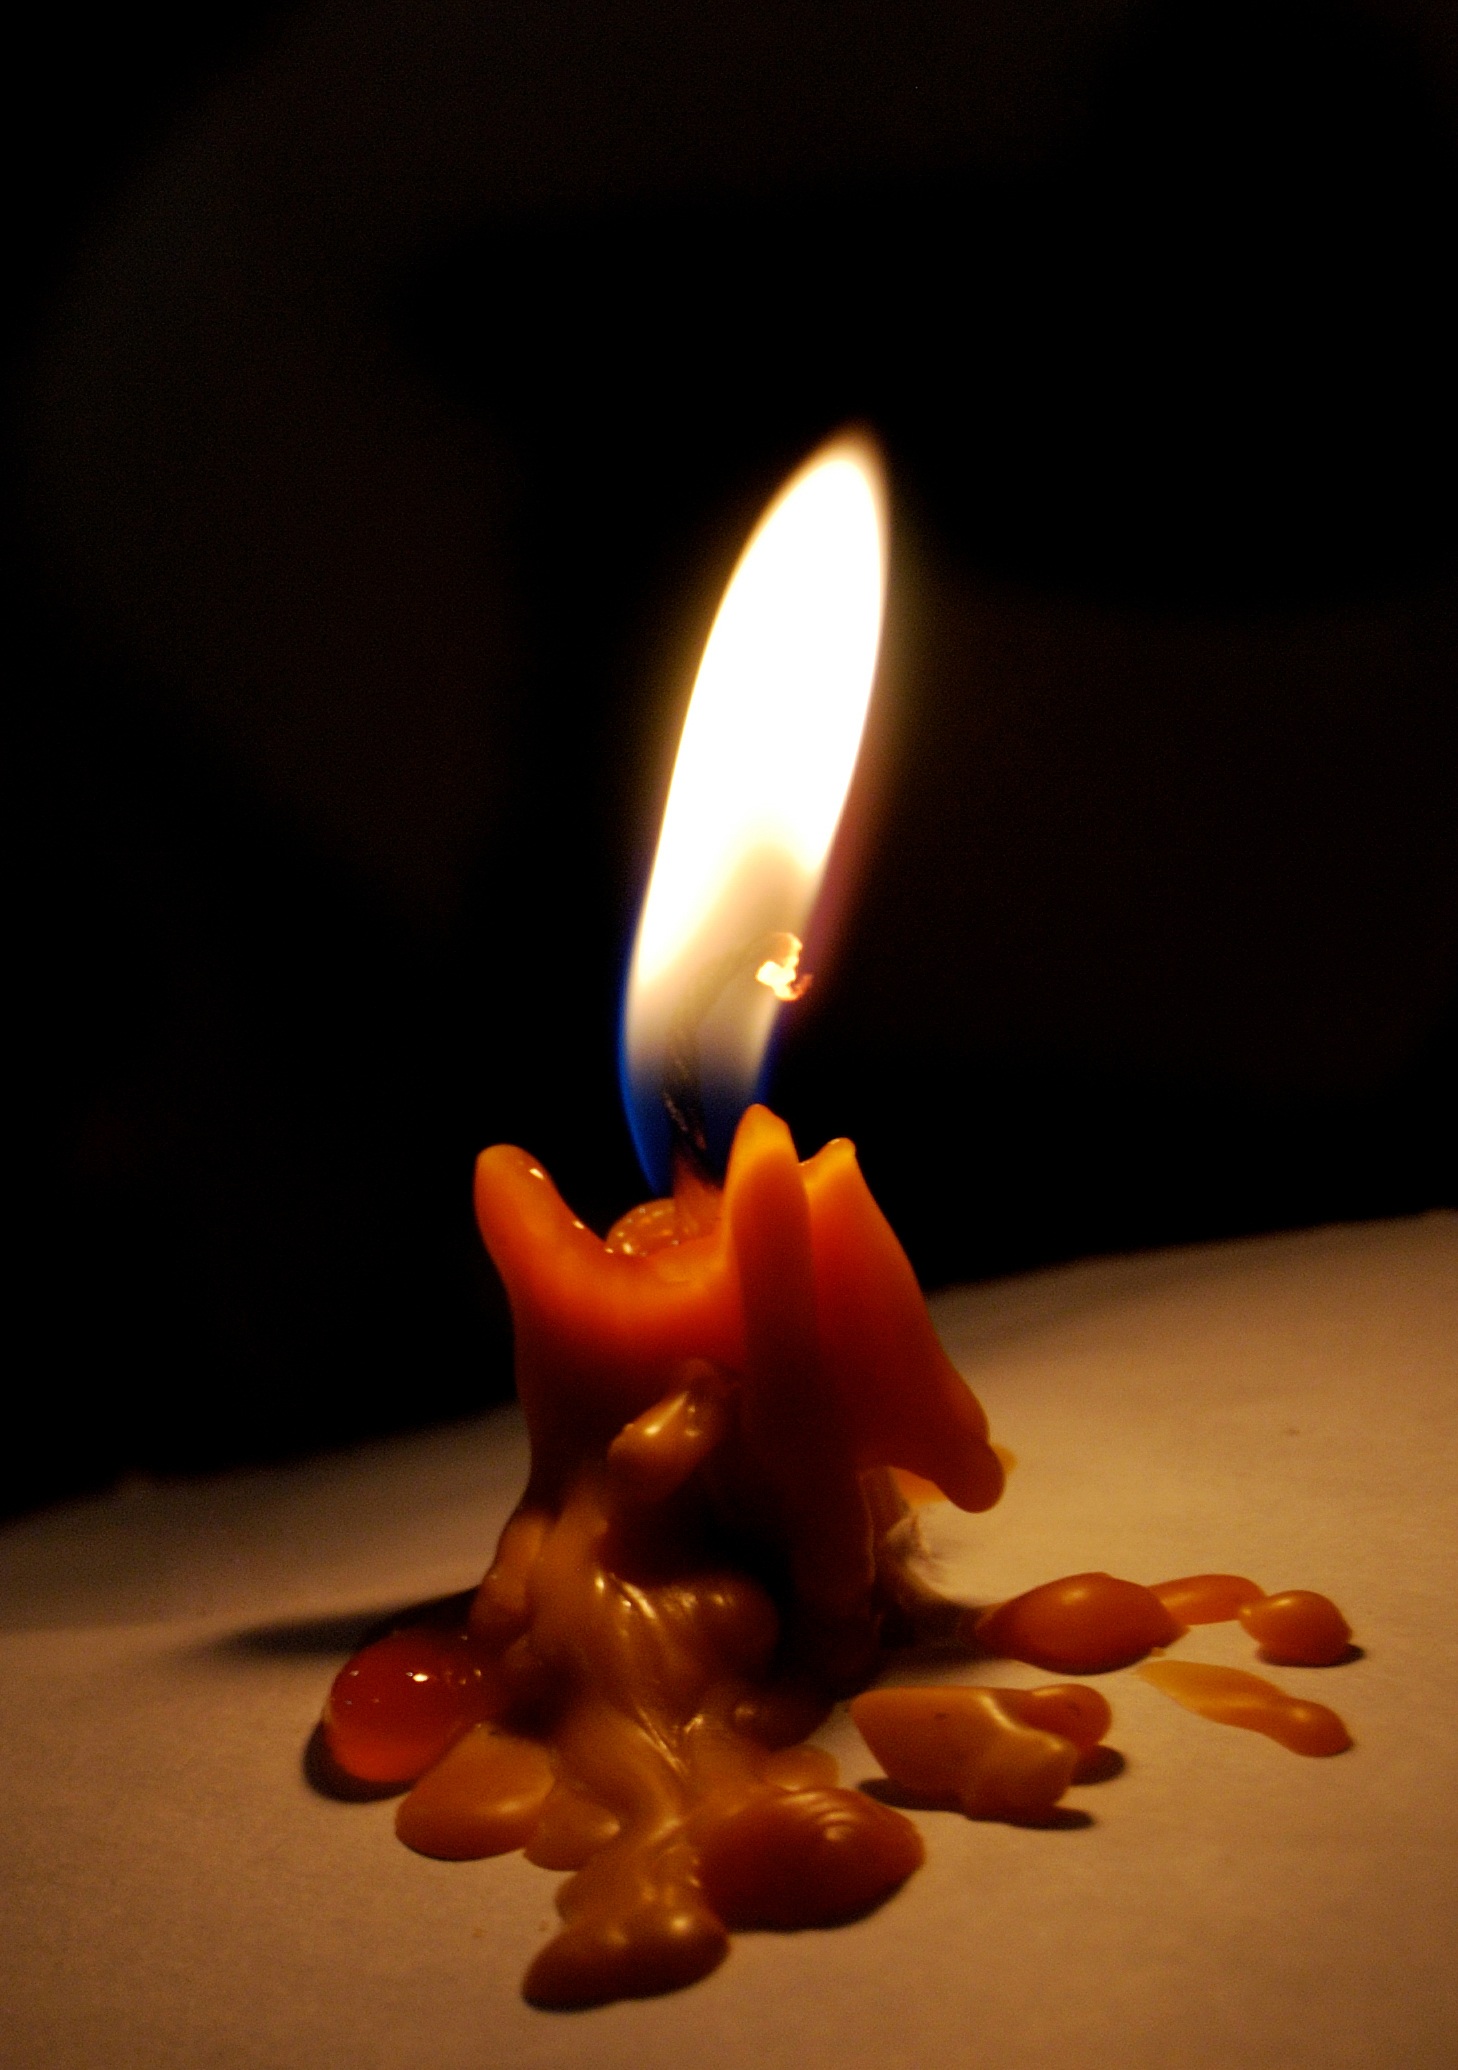
light, flower, flame, fire, church, candle, lighting, easy, macro photography